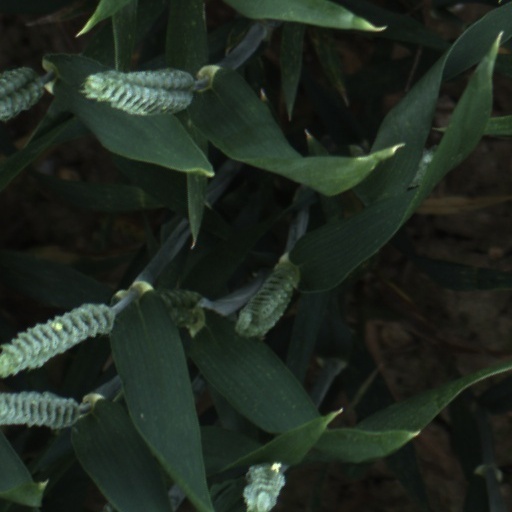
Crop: wheat